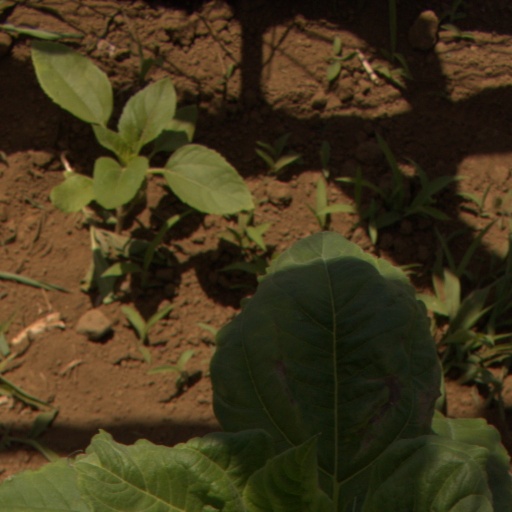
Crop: Jerusalem artichoke